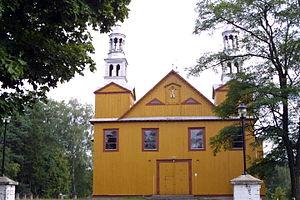
Dąbrówka est un village polonais de la gmina de Lelis dans la powiat d'Ostrołęka de la voïvodie de Mazovie dans le centre-est de la Pologne.